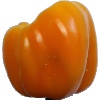
Label: yellow_pepper